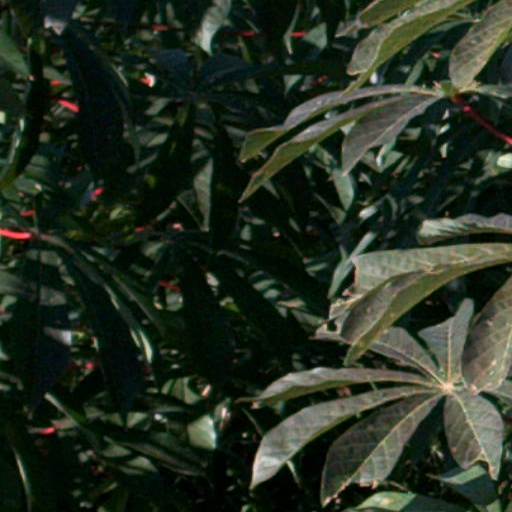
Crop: cassava